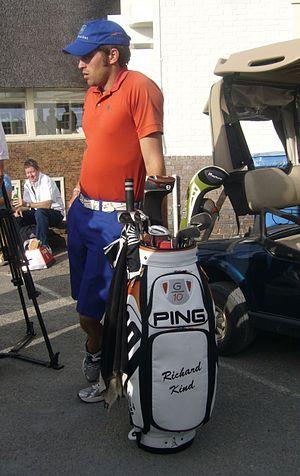
Un véhicule à propulsion humaine ou VPH est un véhicule mû par la force musculaire humaine. Les véhicules à propulsion humaine peuvent être terrestres, nautiques, aériens, ou même subaquatiques. L'utilisation de la propulsion humaine combinée à un véhicule a permis de développer un mode de transport en plein essor au niveau international.